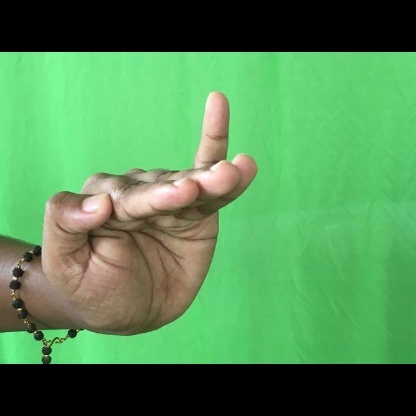
Mudra: Hamsapaksha